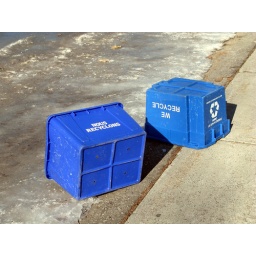
We recycle in both official languages. The blue box is for glass and plastic.